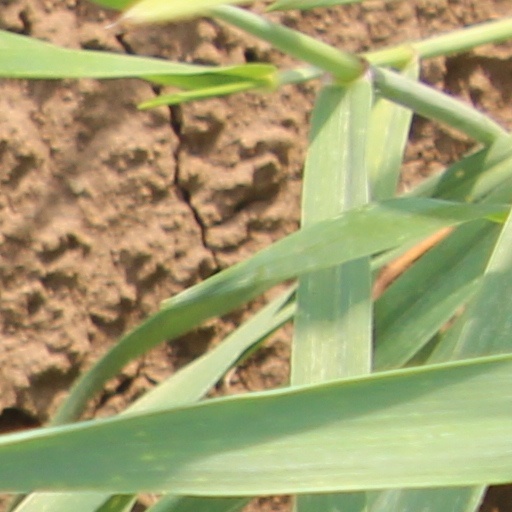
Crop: wheat